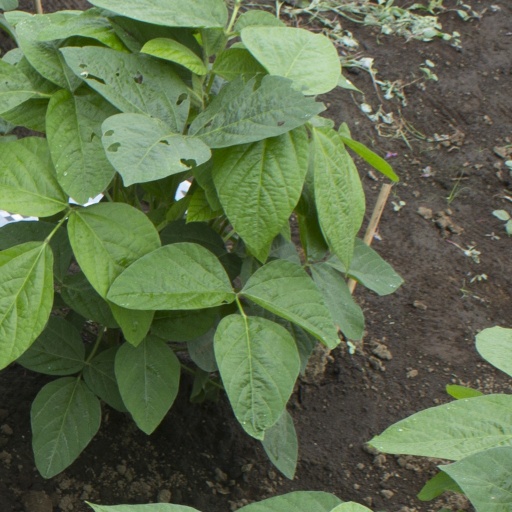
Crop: soybean